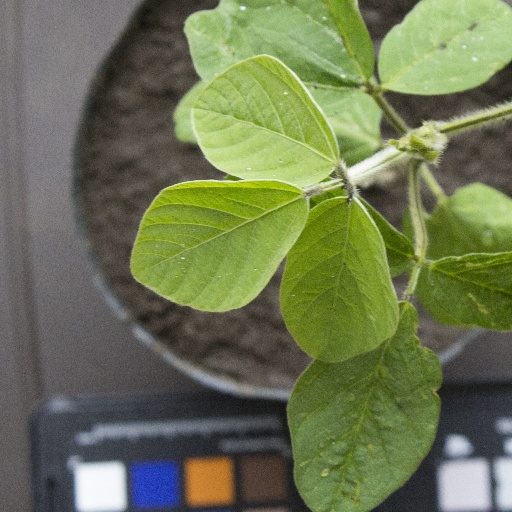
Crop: soybean